The Magic World

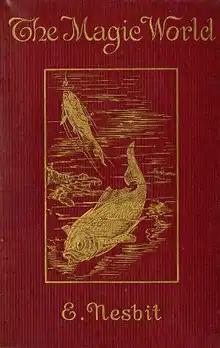
First edition; H. R. Millar illustration of "Kenneth and the Carp", 1909

The Magic World is a collection of twelve short stories by E. Nesbit. It was first published in book form in 1912 by Macmillan and Co. Ltd., with illustrations by H. R. Millar and Gerald Spencer Pryse. The stories, previously printed in magazines such as "Blackie's Children's Annual", are typical of Nesbit's arch, ironic, clever fantasies for children.